Vincent Motorcycles

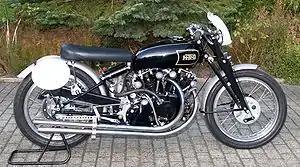
Vincent Black Lightning from 1950 at the

The 1948 Series C Rapide differed from the Series B in having "Girdraulic" front forks – which were girder forks with hydraulic damping. By 1950, the Series C had a 998 cc, 50° V-twin that put out , depending on the state of tune, either Rapide or Black Shadow.